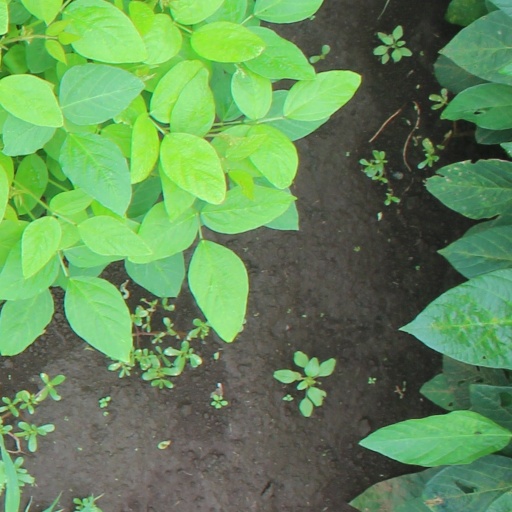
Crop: soybean